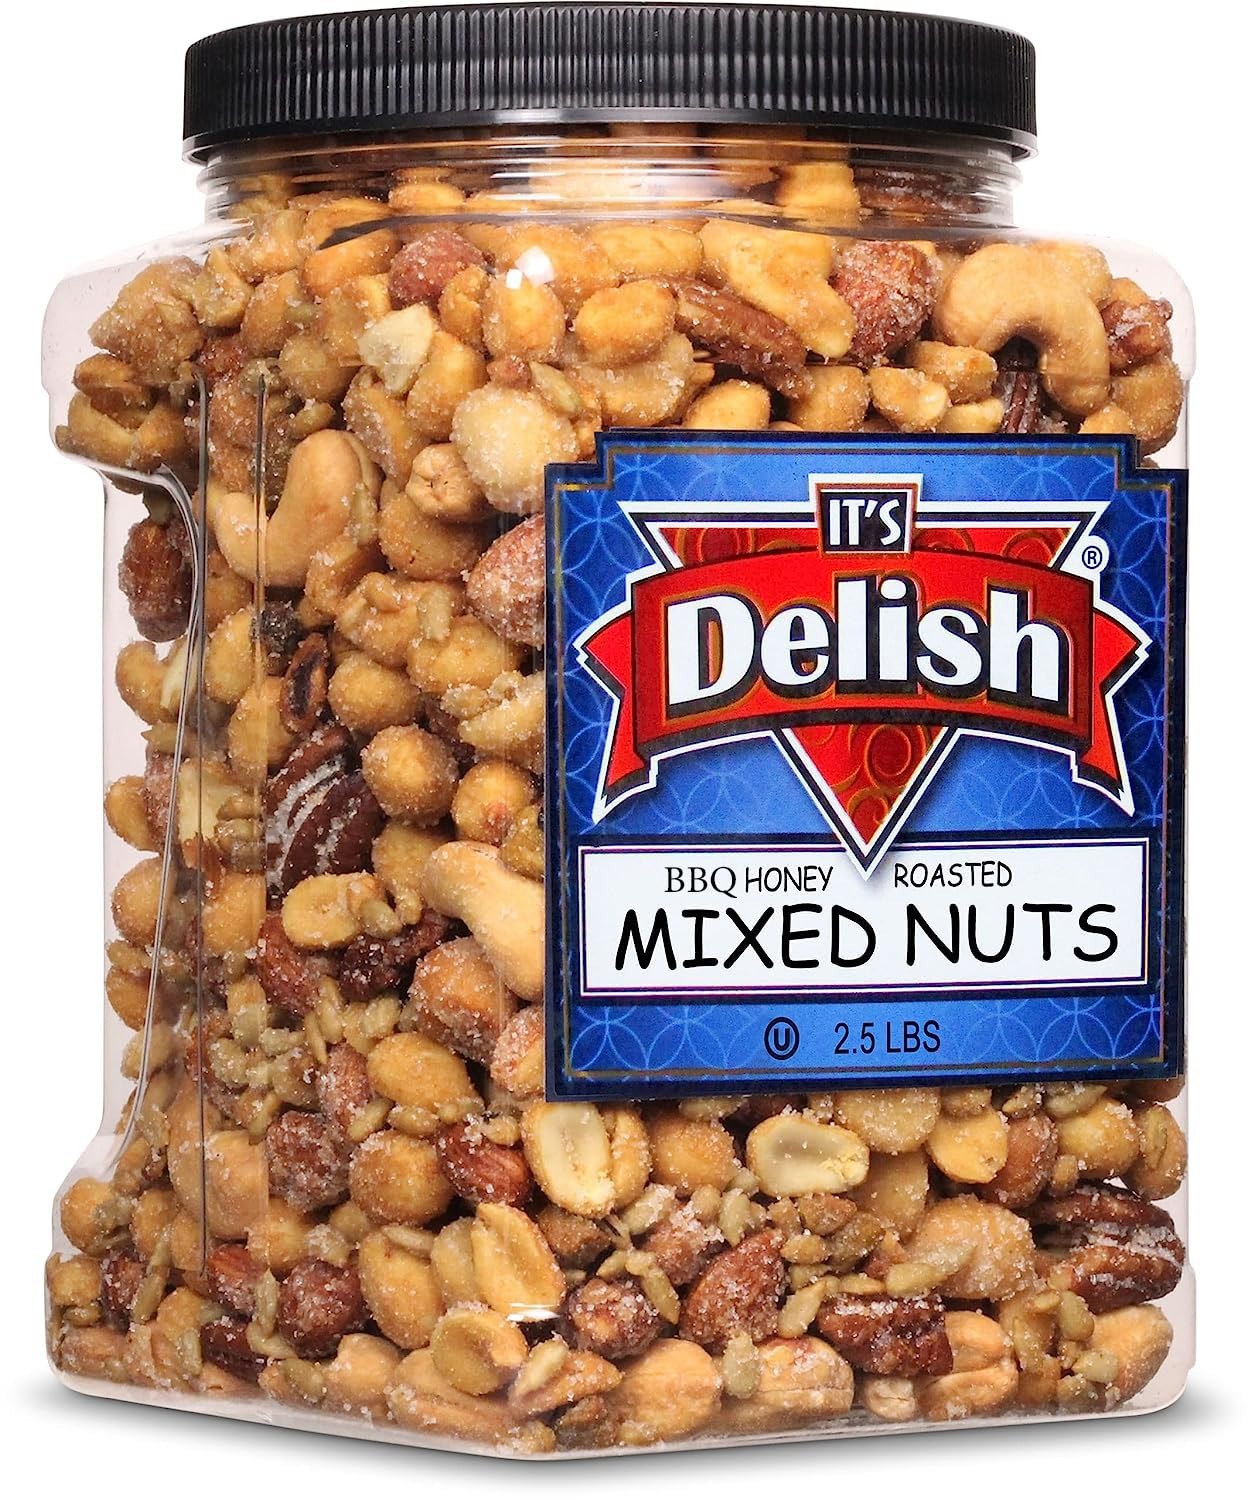
Item Name: BBQ Honey Roasted Mixed Nuts by It's Delish, 2.5 LBS Reusable Jumbo Container | Gourmet Mixed Nuts in Honey Sugar Coating, Sweet & Heart Healthy Salted Nut, Kids Snack - Non-Dairy, Kosher Parve
Bullet Point 1: Premium BBQ Mixed Nuts with a well-seasoned coating for a mouthwatering treat
Bullet Point 2: These BBQ Mixed Nuts make an awesome treat for work, home or the gym.
Bullet Point 3: First roasted, then the Nuts are generously seasoned to obtain a rich savory & sweet flavor.
Bullet Point 4: Mixed Nuts rich in copper, zinc, magnesium, iron and other nutrients to give your body energy.
Bullet Point 5: BBQ Honey roasted Mixed Nuts are vegetarian and these are also certified Kosher.
Bullet Point 6: Allergen Warning: May be roasted with either Vegetable Oil, Peanut Oil, Sunflower Oil, and/or Soybean Oil
Product Description: <p></p><b>Gourmet BBQ Honey Roasted Mixed Nuts by Its Delish, 2.5 LBS Reusable Jumbo Container </b> <p></p>Treat yourself to a mouthwatering snack of Mixed Nuts perfectly seasoned with honey sugar and a tad of salt to balance the sweetness. BBQ Honey Roasted Mixed Nuts Ingredients: Almonds, Cashews, Hazelnuts, Macadamia, Sunflower Seeds, Pecans, Peanut oil and/or Soy Bean Oil, Sea Salt & Vegetable Oil. These mixed nuts are packed with fibers, vitamins, and proteins that ensure you snack on healthy food only. Get these in bulk so you have enough for office munching, late-night snacking, and family parties. These are vegetarian and certified Kosher. Stock up and enjoy!<p></p><b>About It's Delish!</b> <p></p>It's Delish was established in 1992 and is located in North Hollywood, California. It's Delish is a food manufacturer and distributor that produces over 500 gourmet food products including licorice, sour belts, taffies, caramels, Jordan almonds, chocolates, nuts, fruits, trail mixes, spices, and the spice blends. It's Delish also produces organics and all-natural products. We give you the opportunity to order from the factory direct!<p></p>It’s Delish! prides itself on the four pillars that are at the foundation of everything we do.<p></p>Innovation Quality Value Service
Value: 40.0
Unit: Ounce

Price: 46.99